Ariana Austin Makonnen

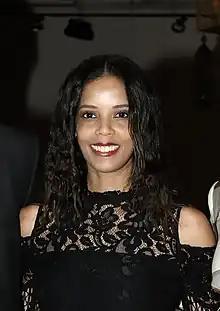
Princess Ariana at the Seeds of Africa Benefit in New York City in 2019

Princess Ariana Austin Makonnen (née Ariana Joy Lalita Austin) is an American business woman. A member of the former Ethiopian imperial family, she is the founder of the evening arts festival Art All Night and of the creative agency French Thomas. In 2018, she and her husband, Prince Joel Dawit Makonnen, co-launched Old World/New World Productions, a media company that produces content focusing on the African diaspora.